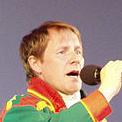
Age: 48